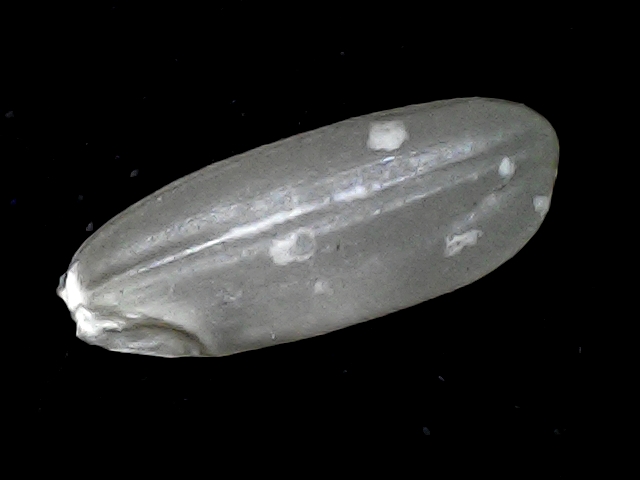
Rice variety: BD91